Abraham Mateo

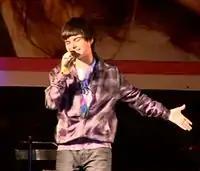
Mateo performing in 2010 at a charity event in his native San Fernando

In 2009, at age ten, he signed with EMI Music Spain and released his self-titled debut album, "Abraham Mateo". The album featured original ballads by Jacobo Calderon, Spanish-language covers of songs by Luis Fonsi, Alejandro Sanz, and Laura Pausini, and a duet with French singer Caroline Costa. Around the same time, he began uploading covers in Spanish, Italian, and English to YouTube, and in 2011 released his original Latin dance single “Desde que te fuiste” on iTunes.